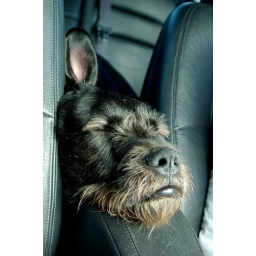
sleeping in the car